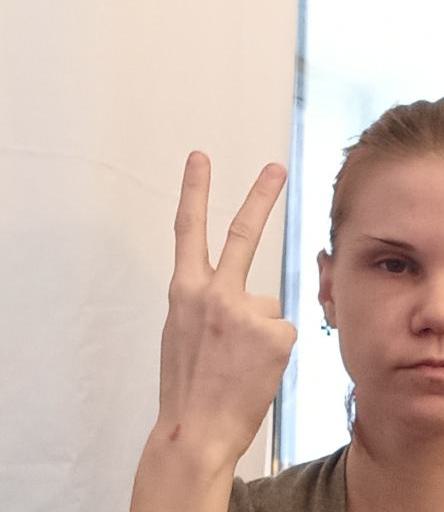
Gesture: peace_inverted